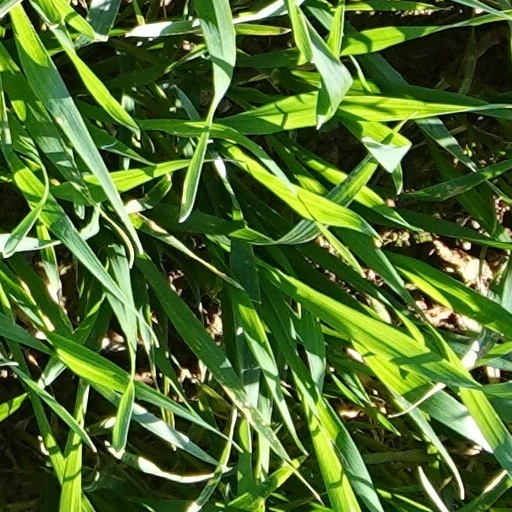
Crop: wheat